Frank Marshall (puppeteer)

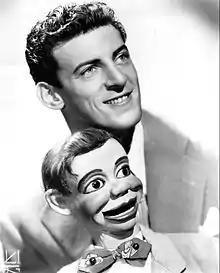

Marshall was born in Chicago. As a result of immobility as a child suffering from polio, Marshall became interested in puppetry and wood carvings which did not require strenuous activity.